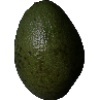
Label: Avocado 1